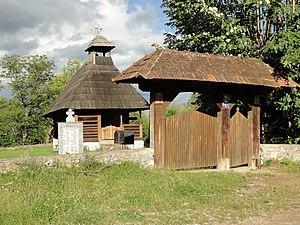
Église en bois dans le village Gornoviţa, departement Gorj, Roumanie, monument historique. Classification Commission nationale des monuments, des ensembles et des sites historique (CNMASI): CNMASI 25 B 167 Gornoviţa village - L'église ""Nativité de la Vierge"", construit en 1764, reconstruit de 1939 à 1945. Assuré."